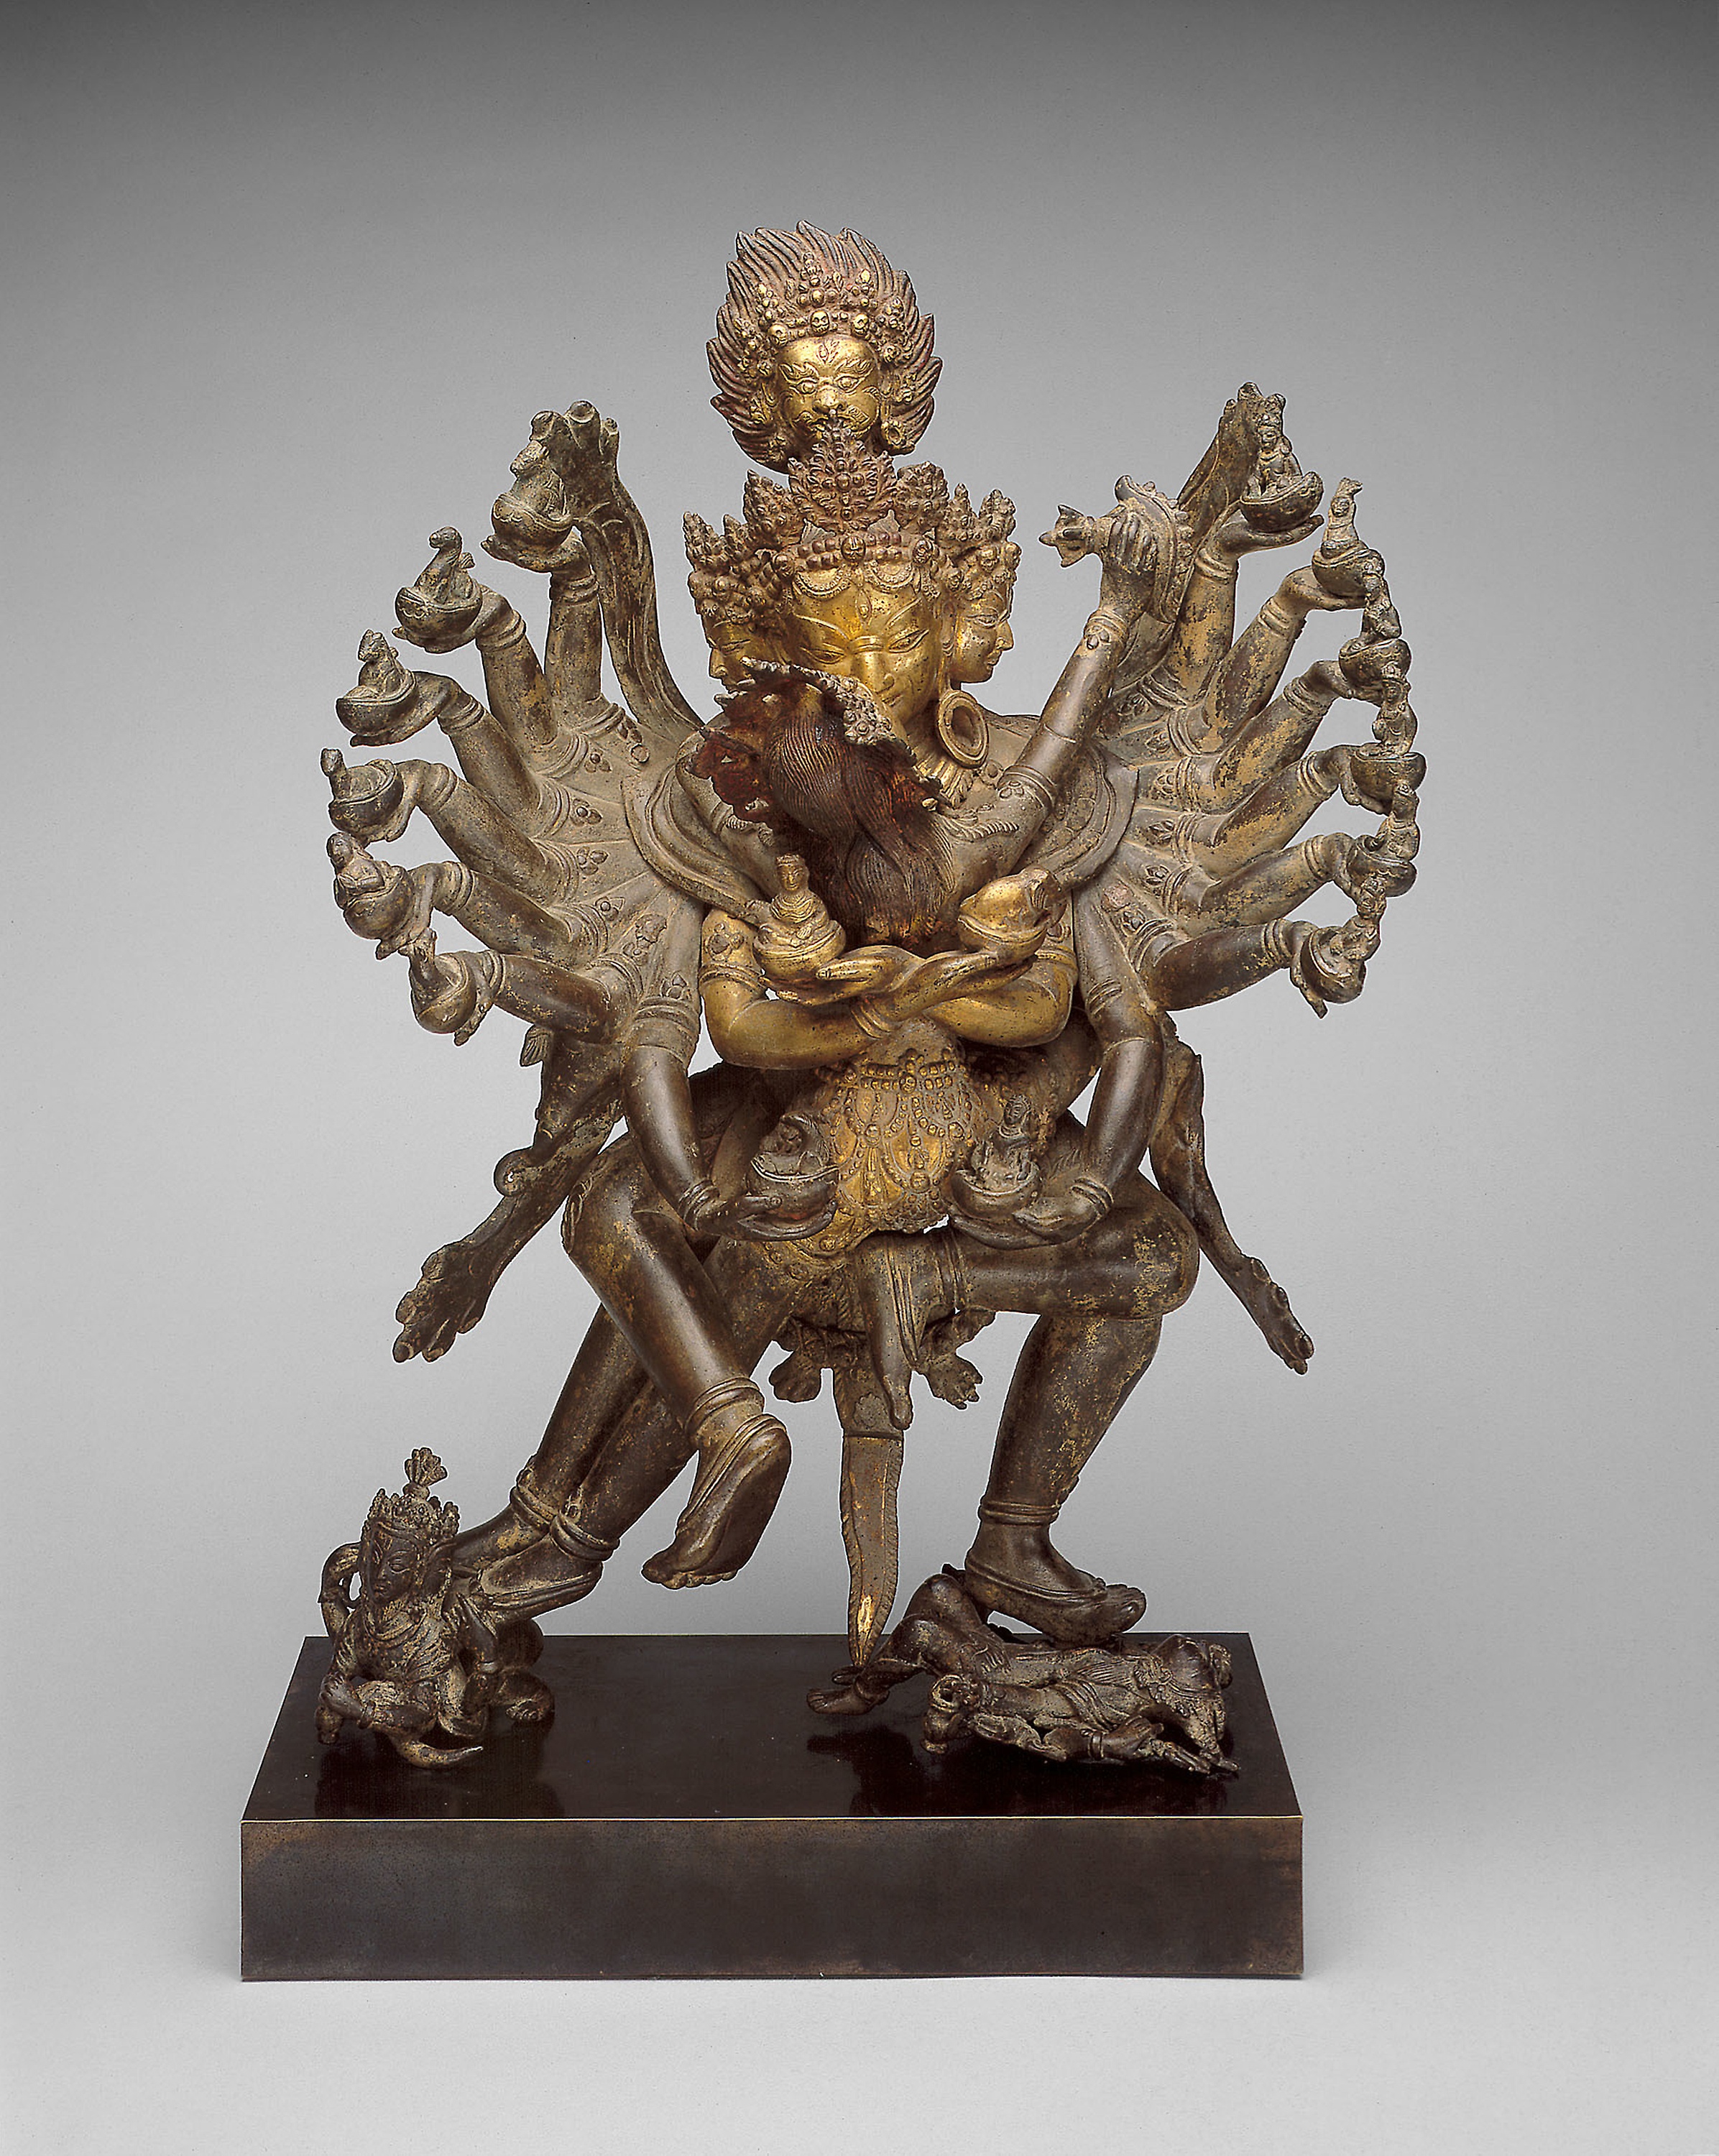
sculpture, statue, figurine, classical sculpture, bronze sculpture, bronze, metal, carving, artifact, mythology, brass